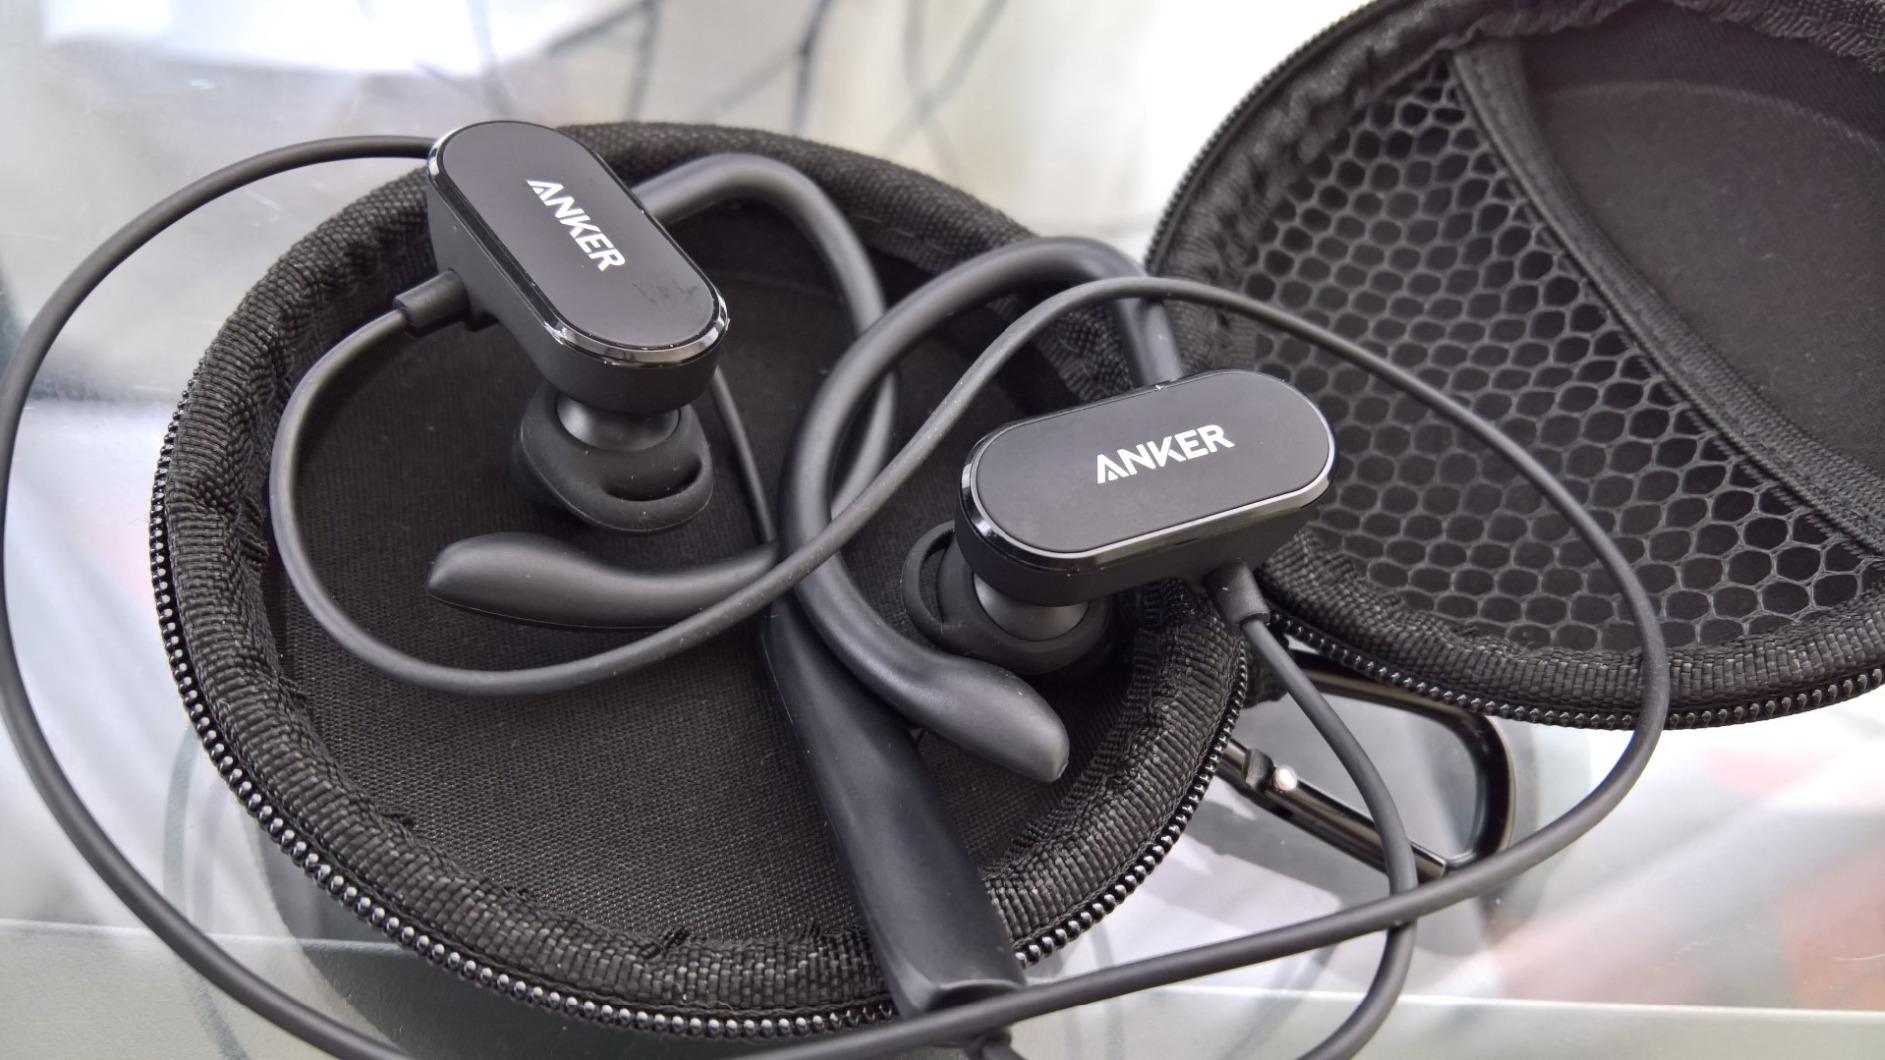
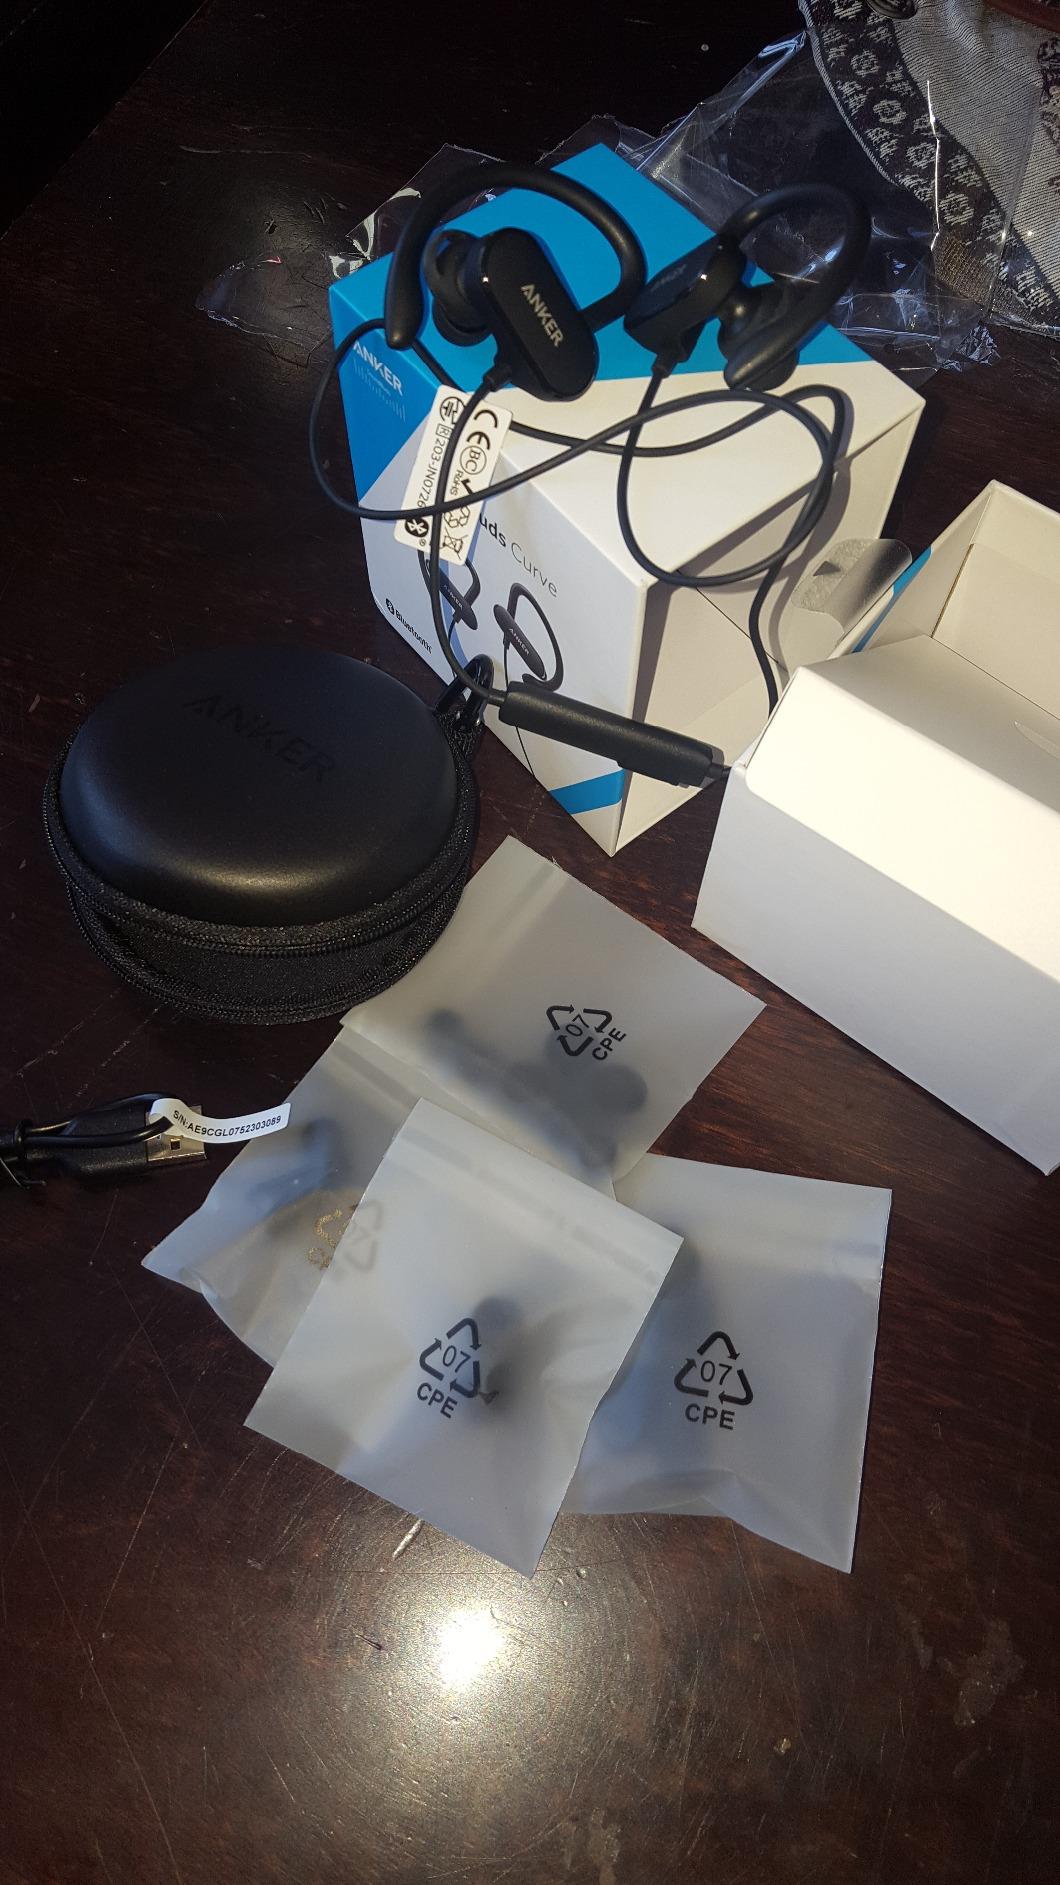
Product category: headphones
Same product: yes